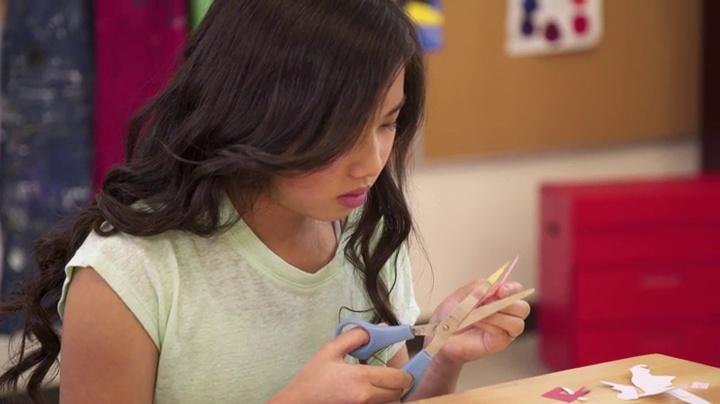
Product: Tru-Ray Heavyweight Construction Paper, Sky Blue, 9" x 12", 50 Sheets
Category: Arts, Crafts & Sewing | Crafting | Paper & Paper Crafts | Paper | Construction Paper
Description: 50-pack of Sky Blue paper, 9-inch by 12-inch sheets.
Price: $4.17
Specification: ASIN:B000083CZE|ShippingWeight:14.4ounces(Viewshippingratesandpolicies)|DomesticShipping:ItemcanbeshippedwithinU.S.|InternationalShipping:ThisitemcanbeshippedtoselectcountriesoutsideoftheU.S.LearnMore|DateFirstAvailable:January14,2006